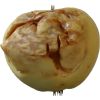
Label: Apple hit 1